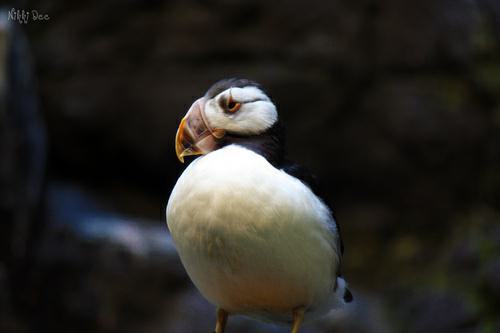
A photo of a horned puffin